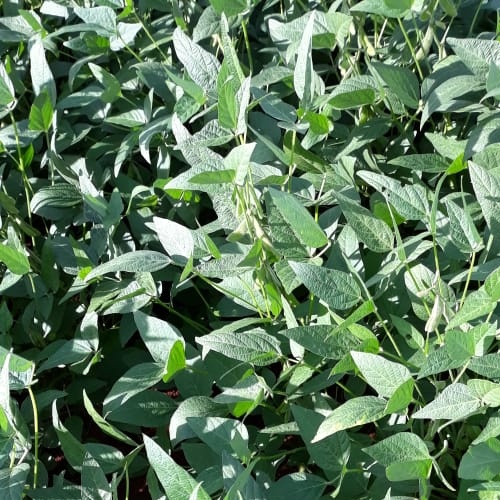
Label: Diabrotica_speciosa